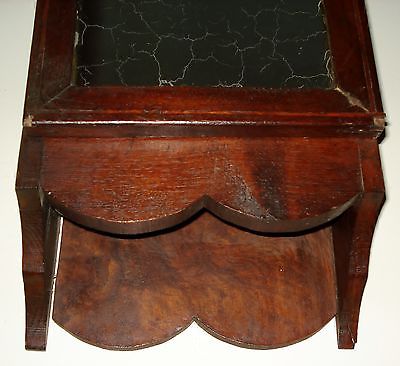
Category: cabinet